Deidesheim

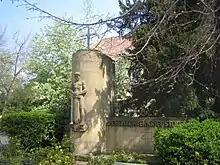
Memorial to those who fell in the two World Wars, on Bahnhofsstraße

The most important event in the Deidesheim area's, and indeed the whole eastern Palatinate's, geological development was the rifting and downfaulting relative to the Haardt of the Upper Rhine Plain, whose onset was some 65,000,000 years ago in the Lower Tertiary and which has lasted until today. The area before the Haardt range was over time scored by brooks that rise in the Palatinate Forest. During the ice ages, there were gradual solifluction on the slopes and also wind abrasion. These processes led to a transformation of the original surface relief in whose wake an alluvial fan with embanked or eroded terraces formed. In colder, drier phases of the Würm glaciation, loess beds came into being through the influence of the wind, whereby the loess gathered mostly at faults and alee of small hollows.